Natal Native Pioneer Corps

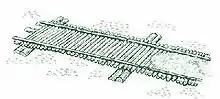
Depiction of a corduroy road

No. 1 Company was commanded by Lieutenant J Nolan and numbered 80 men. The unit was assigned to Chelmsford's Centre Column for the invasion and were put to use almost immediately after the initial crossing of the Buffalo River into Zululand at Rorke's Drift on 11 January. The marshy ground around the Bashee River proved impassable to Chelmsford's wagon train and Nolan's Pioneers were called into action to construct a corduroy road.